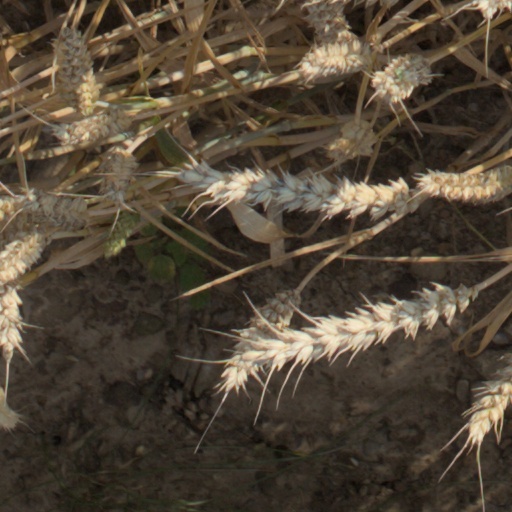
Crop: wheat